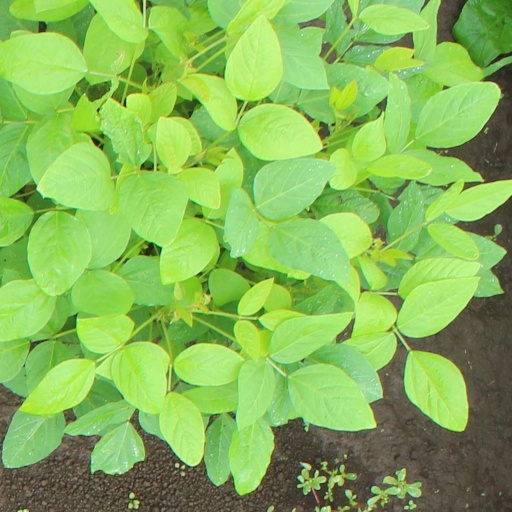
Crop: soybean